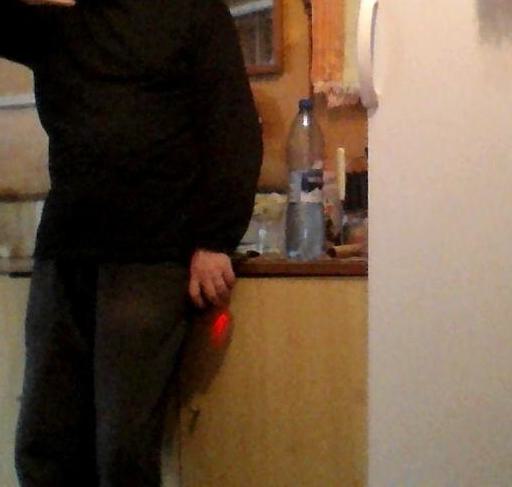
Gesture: no_gesture